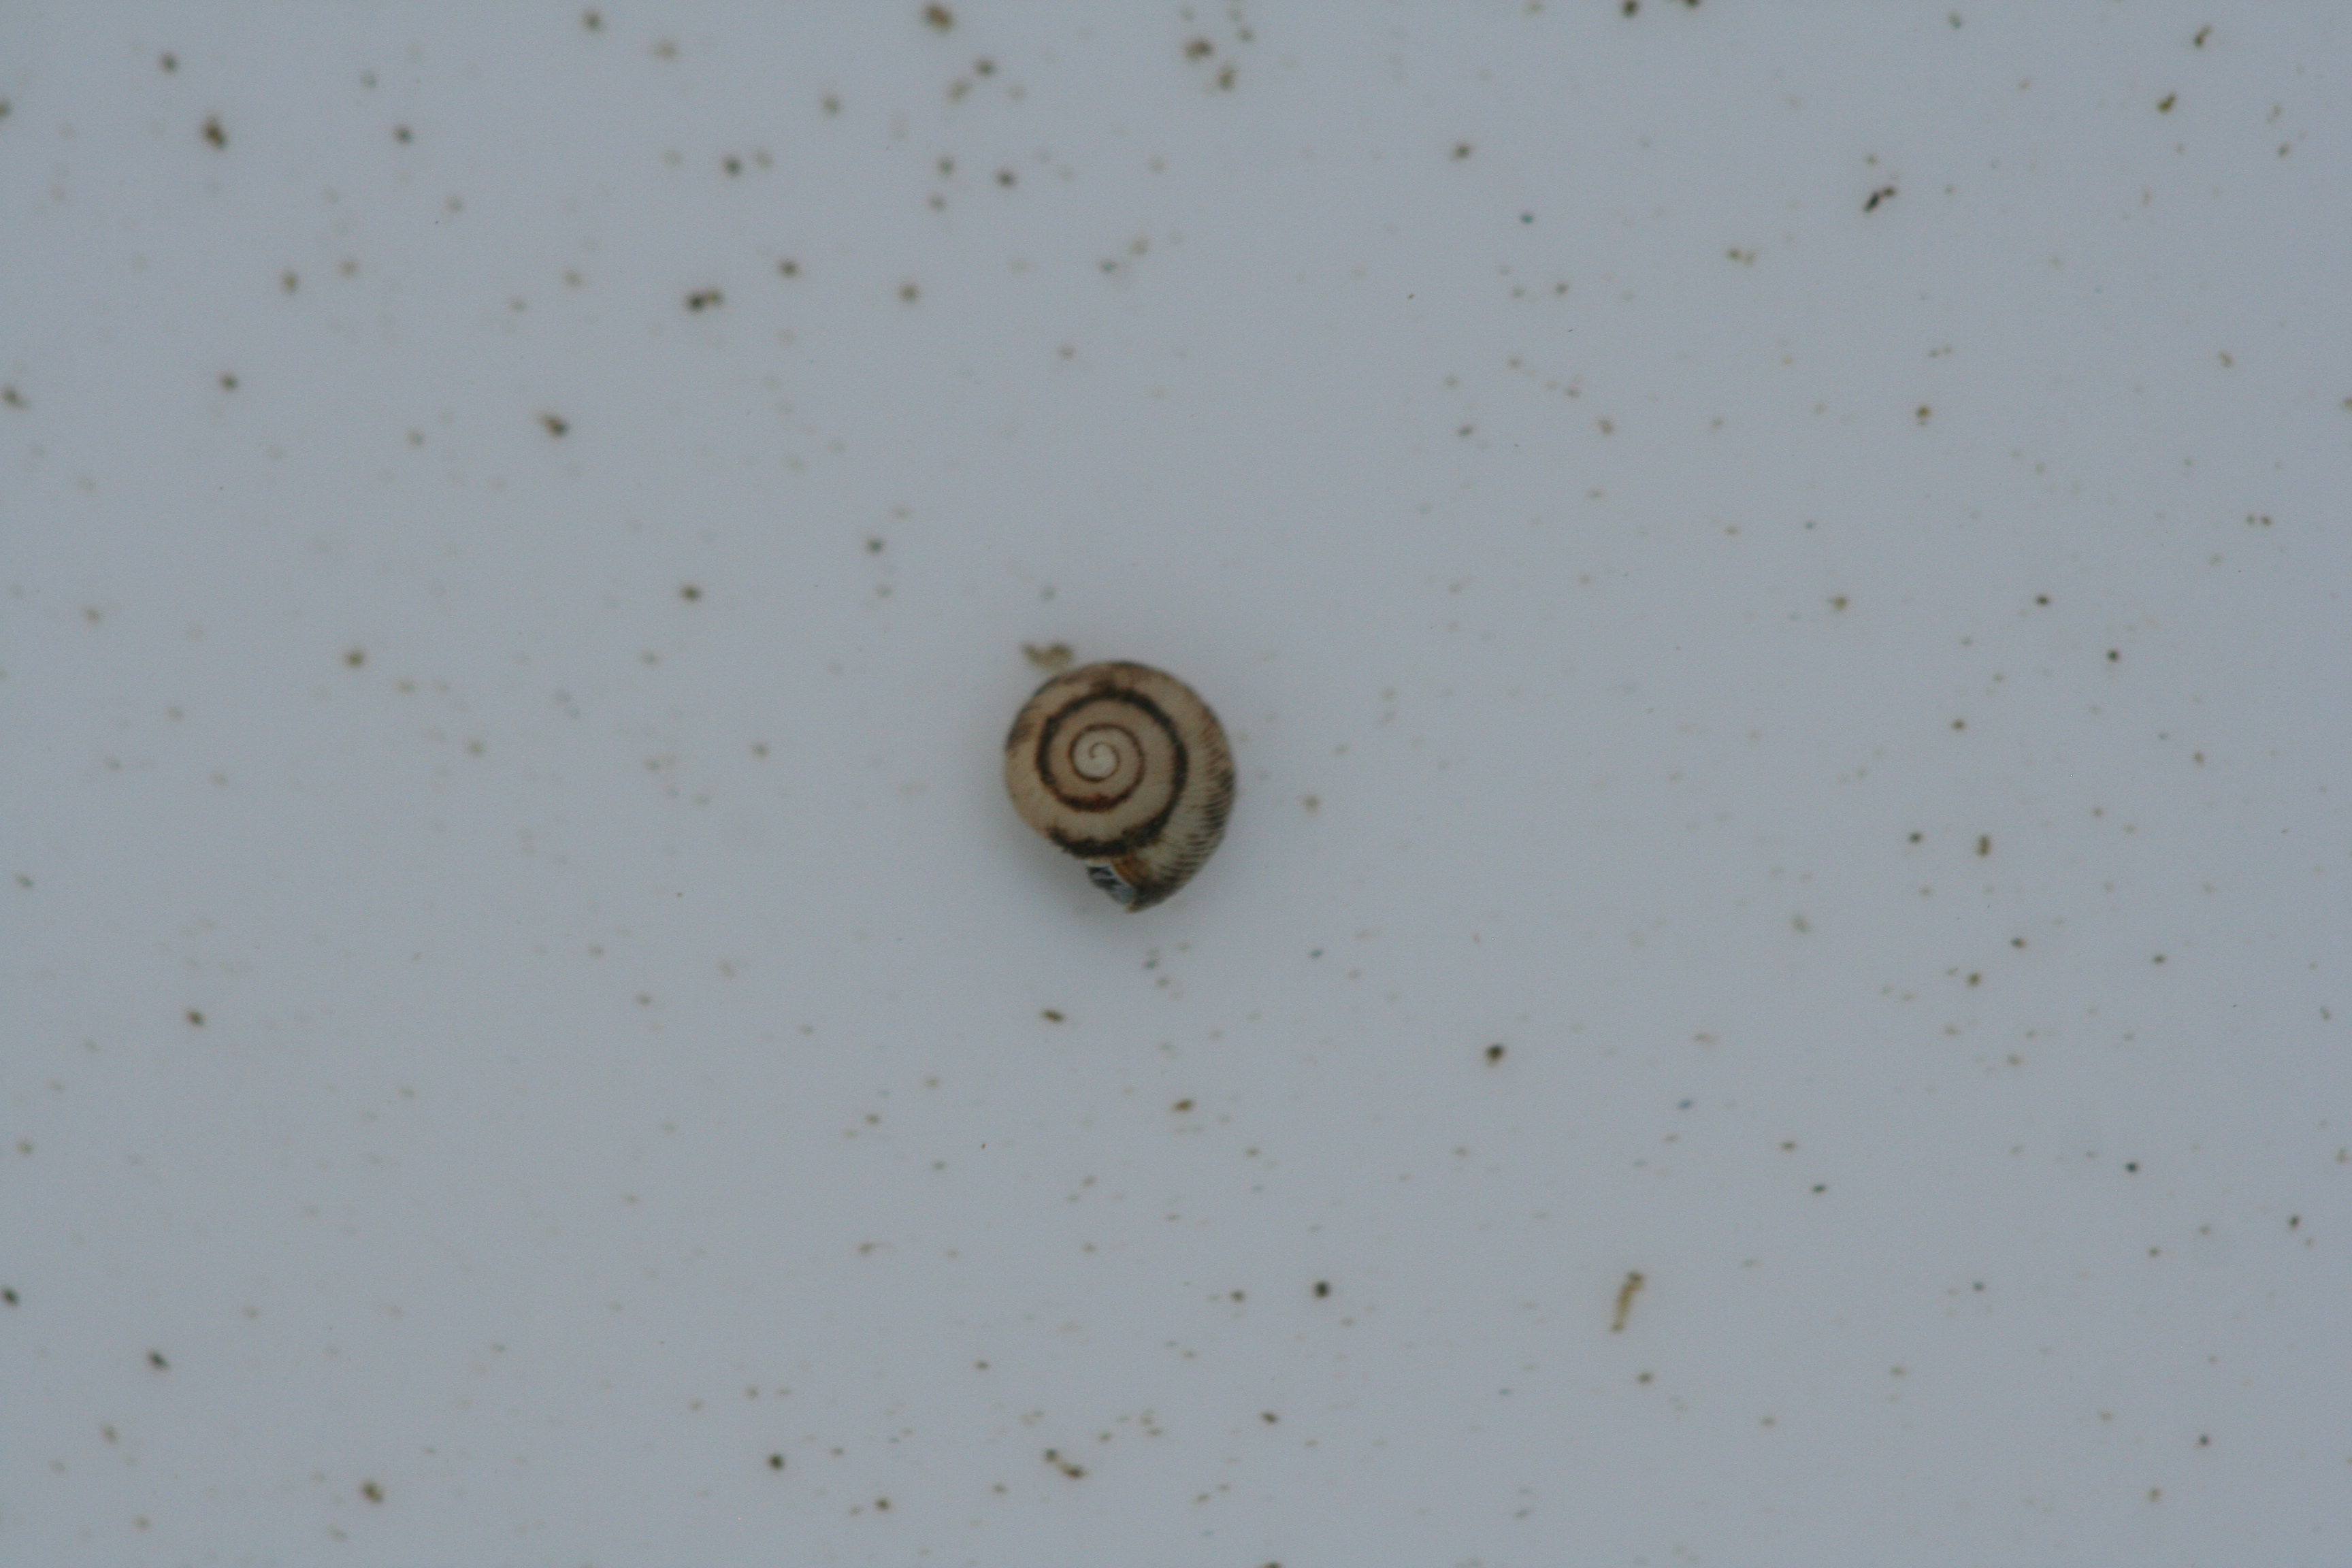
Macroinvertebrate group: snails_clams_mussels